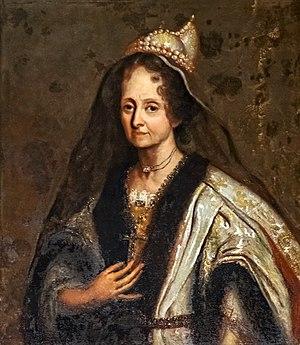
Les Querini sont une famille patricienne de Venise, qui serait originaire d'Eraclea ou de Cittanova et se serait installée d'abord à Torcello, ensuite au Rialto.
La Pinacoteca Querini Stampalia est un musée et une collection d'art à Venise, Italie. Situé à l'intérieur du Palais Querini Stampalia, près du campo Santa Maria Formosa, dans le sestiere de Castello, sur la rive gauche du Grand Canal.